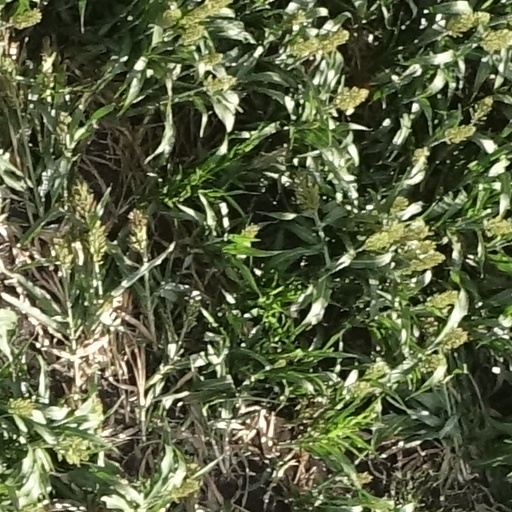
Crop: sorghum